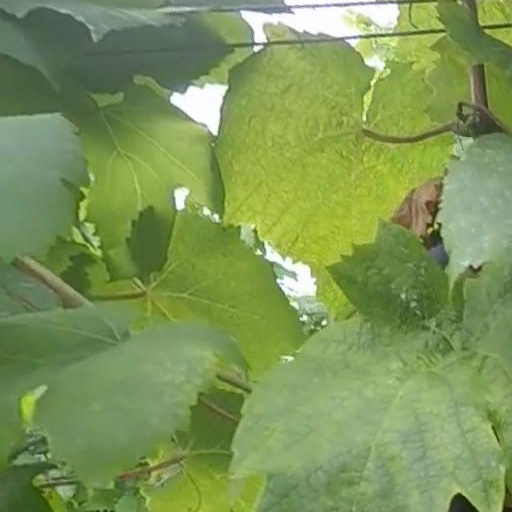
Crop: grape